Bellaleenan

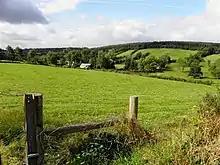
Bellaleenan Townland, Templeport, County Cavan, Ireland, looking south-west

Bellaleenan is a townland in the civil parish of Templeport, County Cavan, Ireland. It lies in the Roman Catholic parish of Templeport and barony of Tullyhaw.